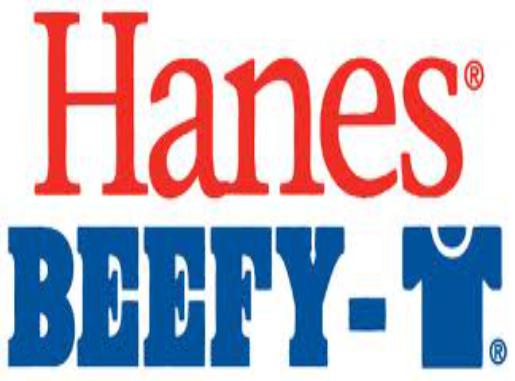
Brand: Hanes
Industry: Clothes